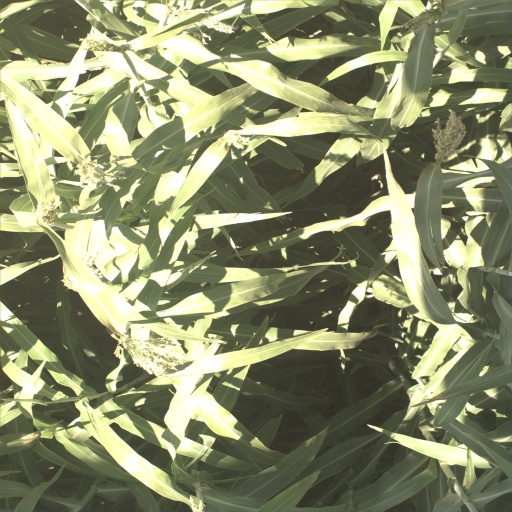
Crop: sorghum